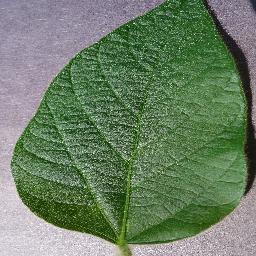
Label: Soybean___healthy